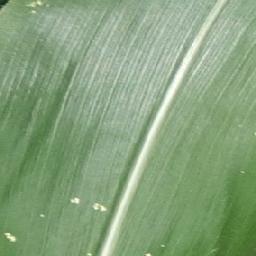
Label: Corn___healthy